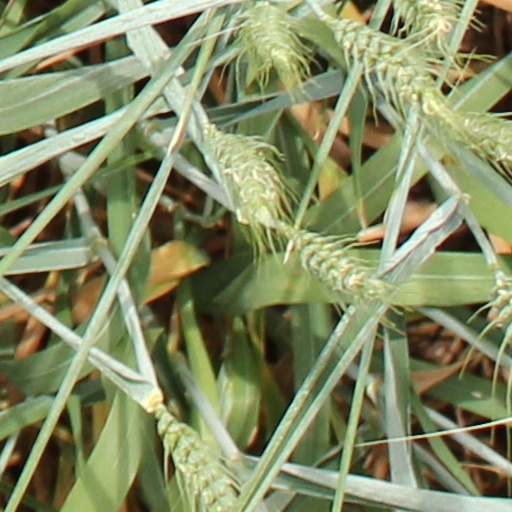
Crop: wheat